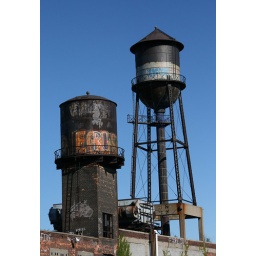
Abandoned rusty water towers in downtown Detroit.